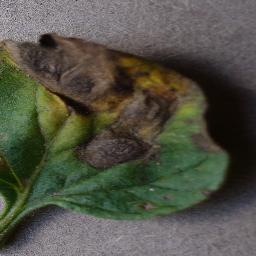
Label: Tomato___Early_blight